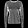
Label: Pullover